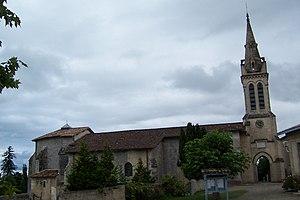
Église Notre-Dame de Bernos-Beaulac (Gironde, France)
Bernos-Beaulac est une commune du Sud-Ouest de la France, située dans le département de la Gironde, en région Nouvelle-Aquitaine.
Cet article recense les monuments historiques de l'arrondissement de Langon, dans le département de la Gironde, en France.